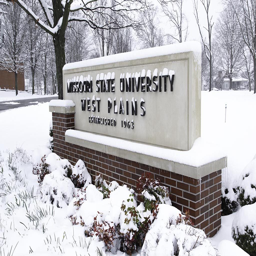
the sign covered in snow